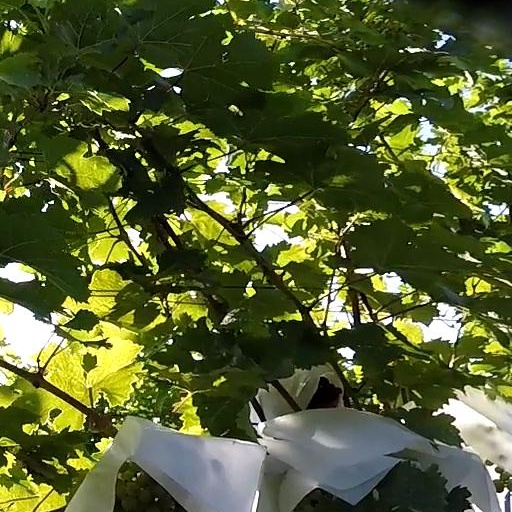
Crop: grape